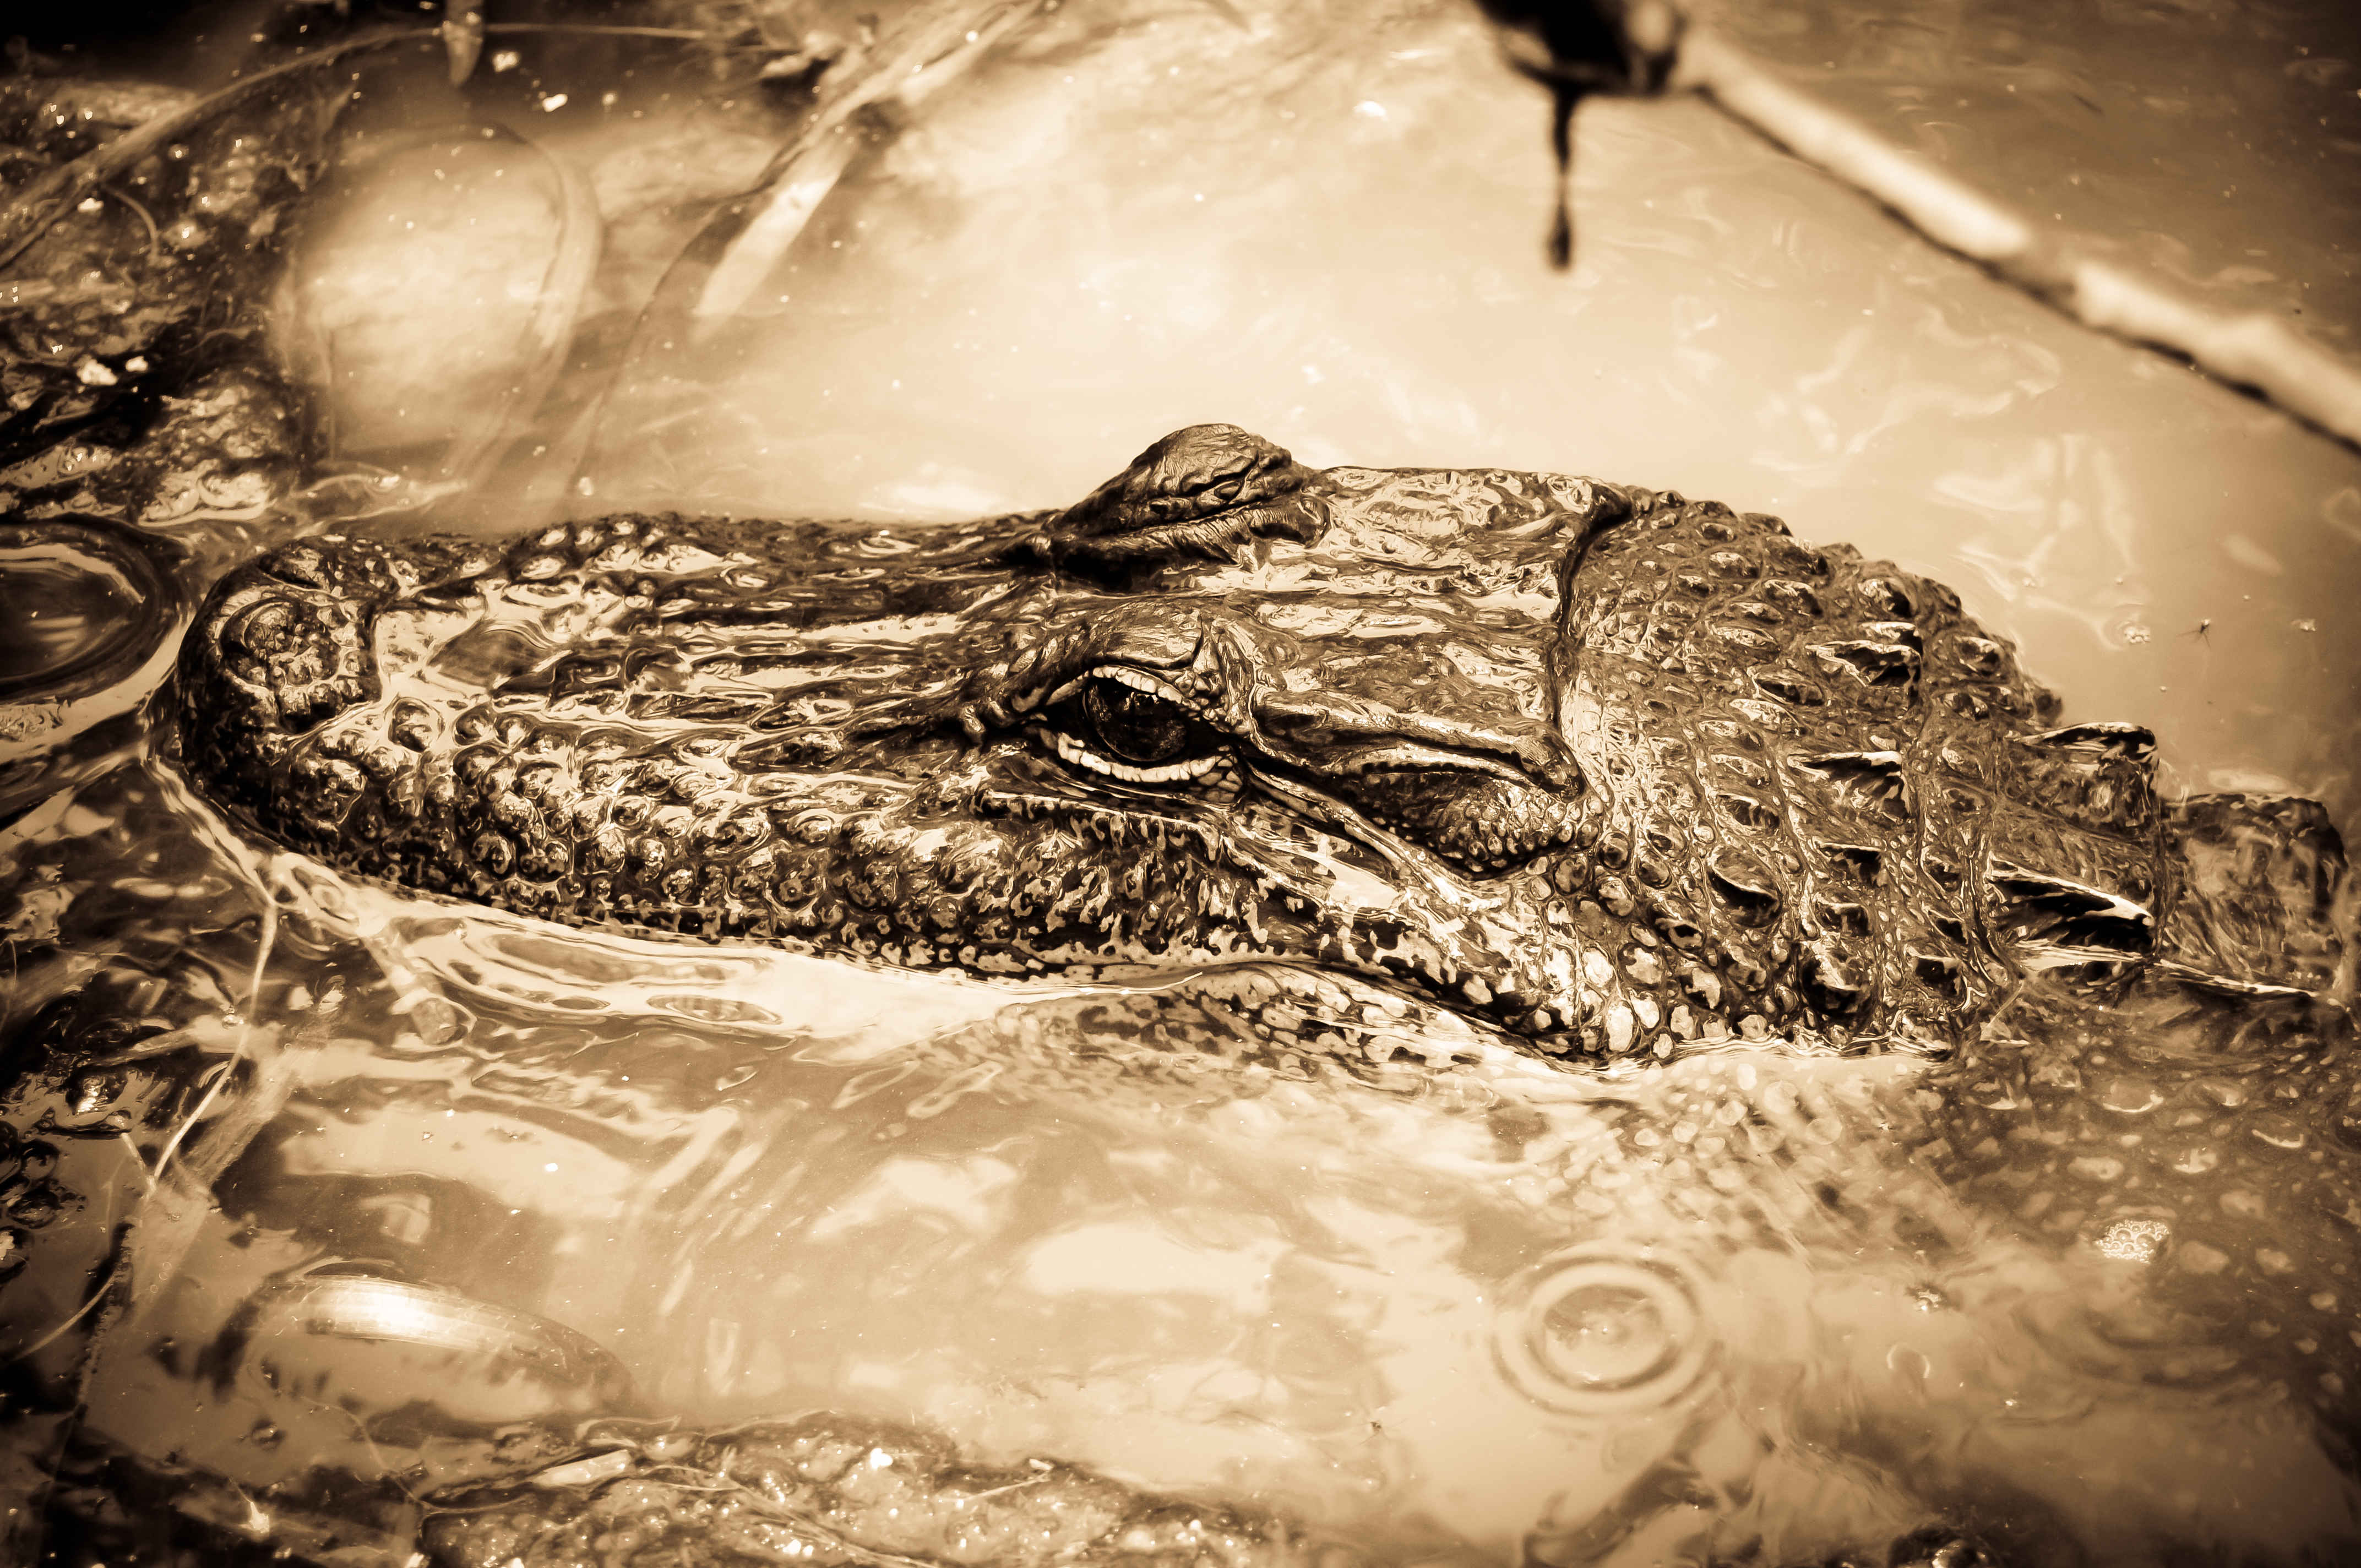
alligator, crocodilia, american alligator, nile crocodile, crocodile, saltwater crocodile, reptile, american crocodile, tree, jaw, rock python